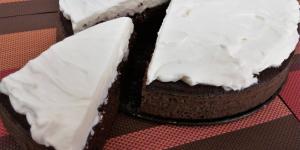
tarta de cerveza negra